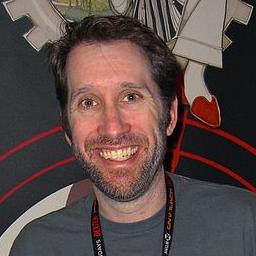
Age: 37